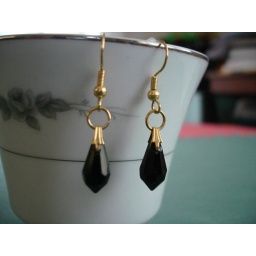
Plain ol' black glass briolettes. But they look nice all by themselves...understated.